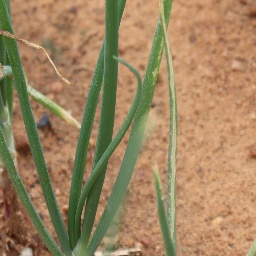
Label: Iris yellow virus